Very Big Shot

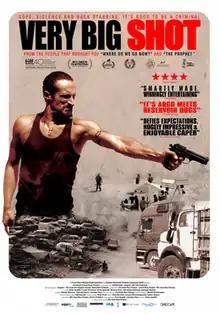
Film poster

Very Big Shot is a 2015 Lebanese black comedy film directed by Mir-Jean Bou Chaaya. It was screened in the Discovery section of the 2015 Toronto International Film Festival. The original soundtrack was composed, arranged and produced by Michel Elefteriades. It was selected as the Lebanese entry for the Best Foreign Language Film at the 89th Academy Awards but it was not nominated.